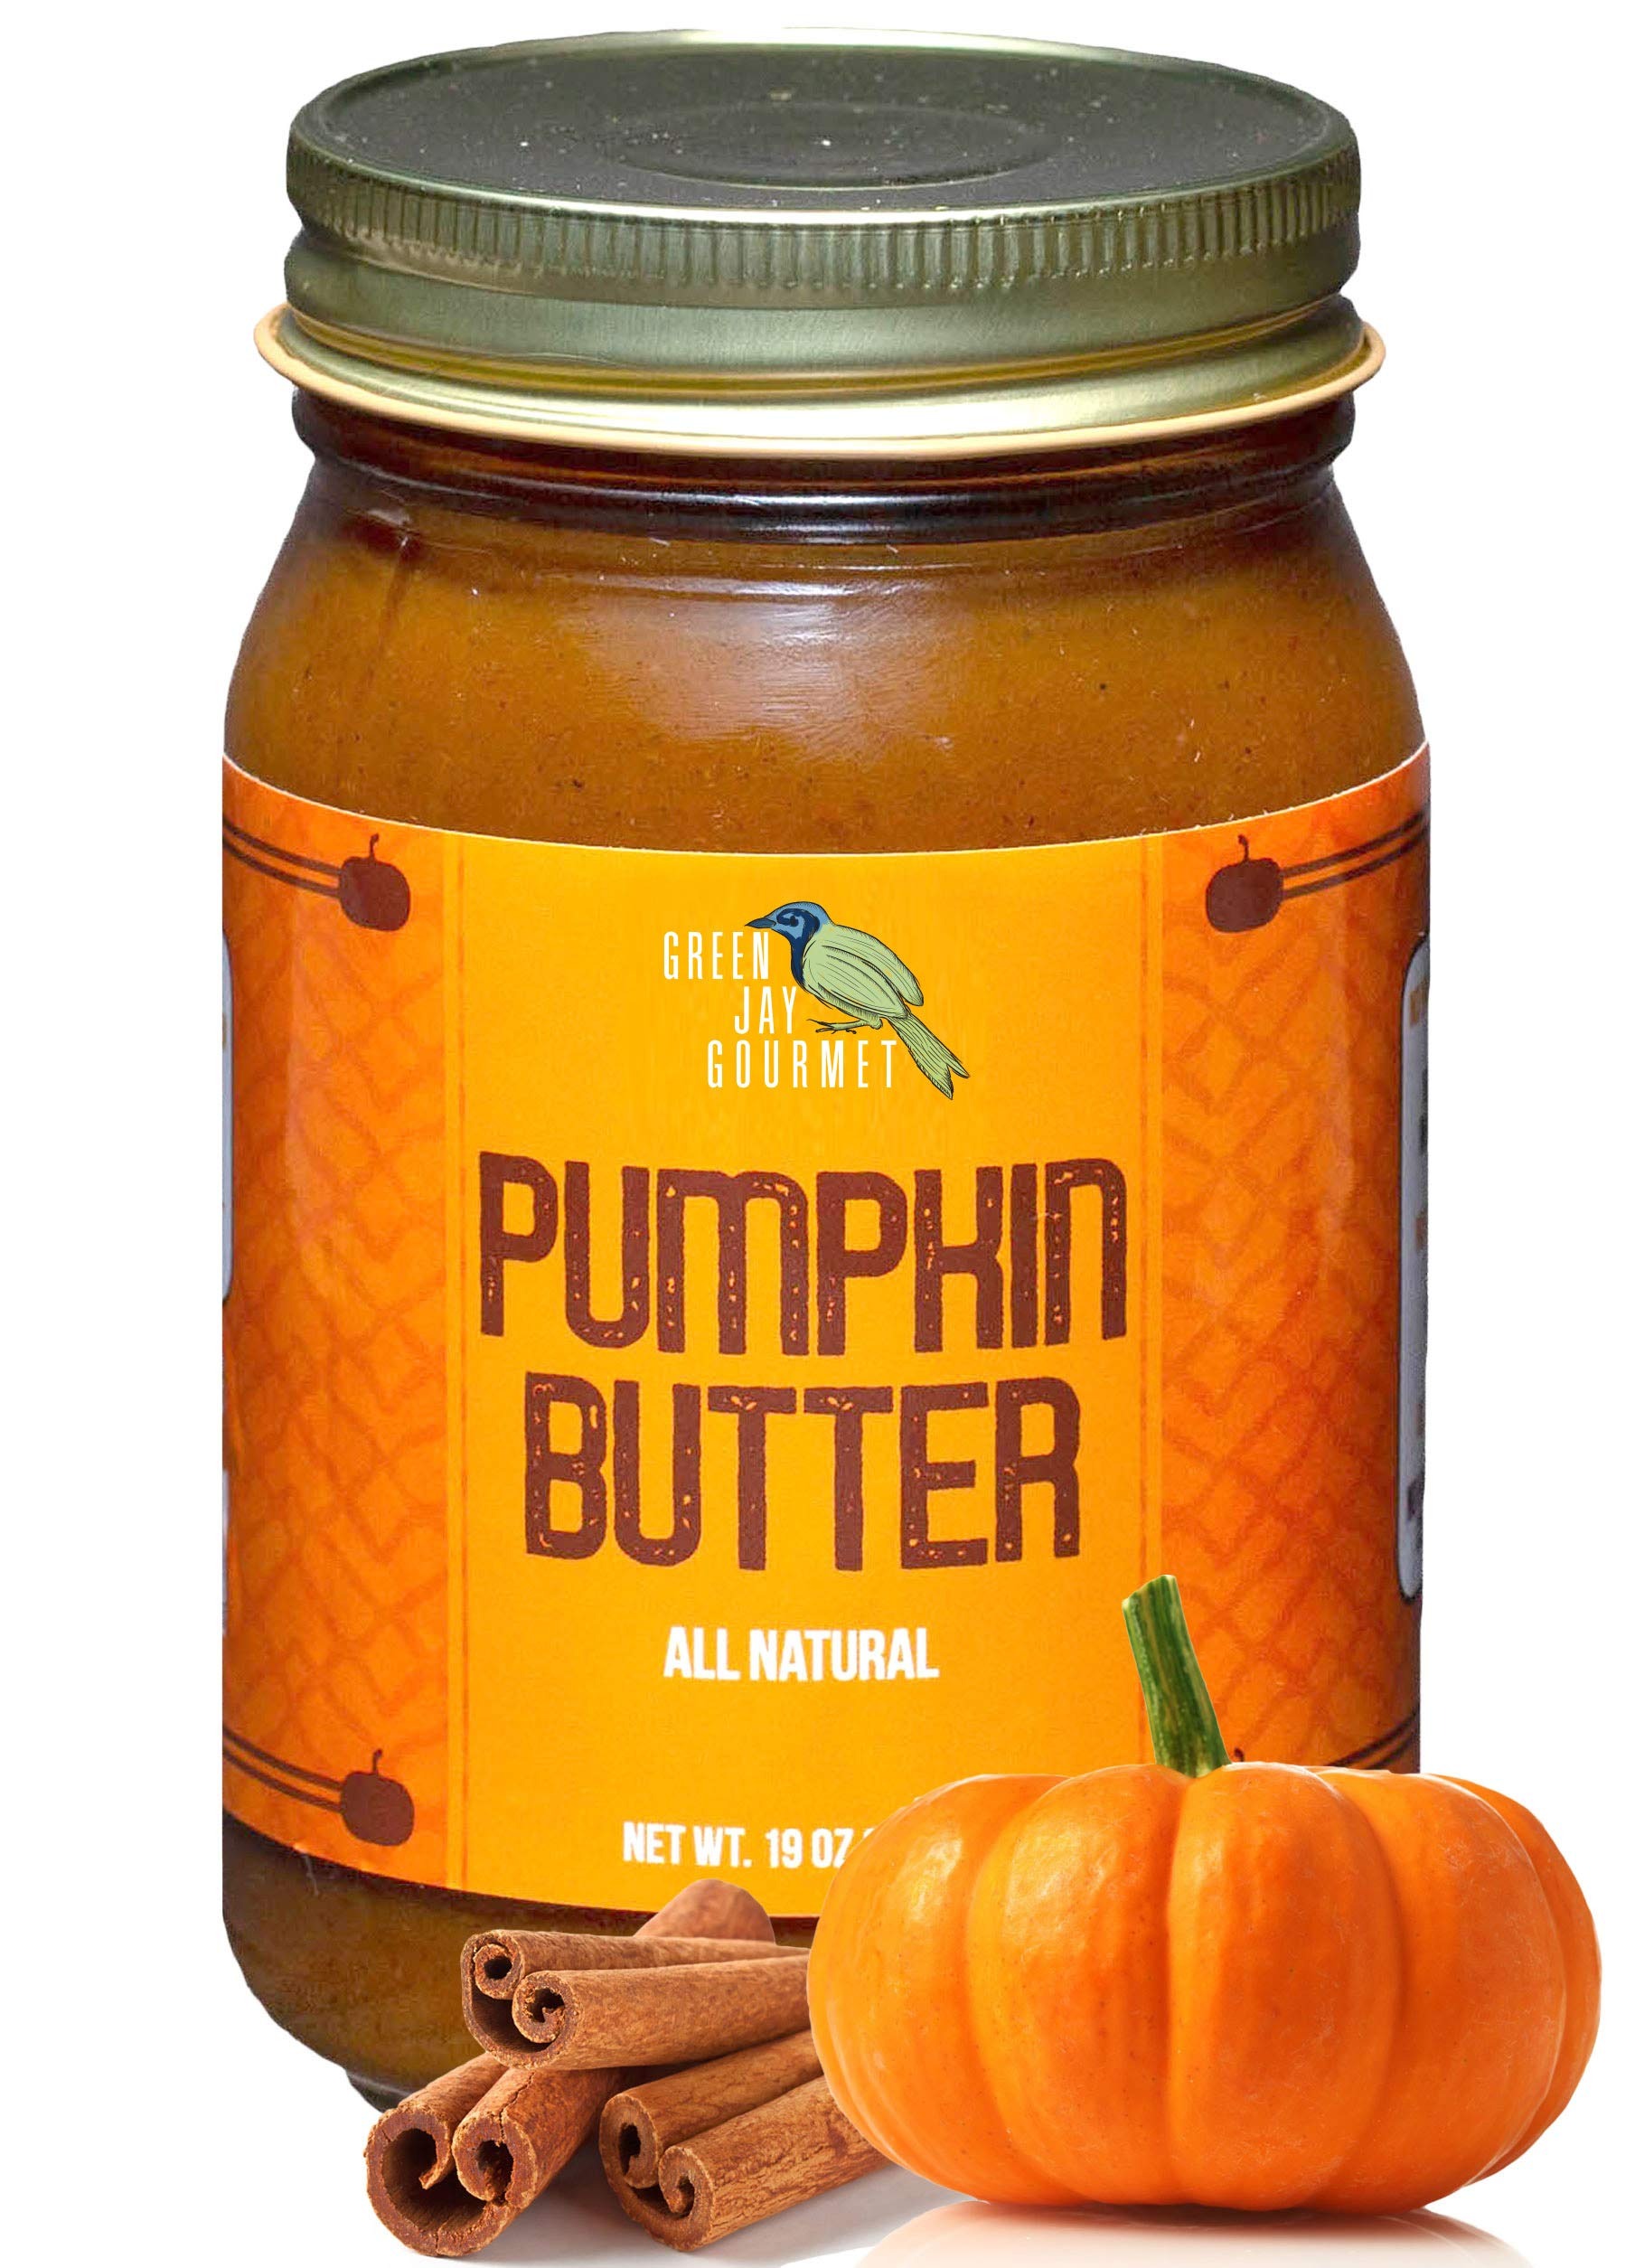
Item Name: Green Jay Gourmet Pumpkin Butter 19 Ounces - All-Natural, Gluten-Free Fruit Spread - Pumpkin Spread with Pumpkins & Spices - Gourmet Fruit Butter - No Corn Syrup, Preservatives or Trans-Fats
Bullet Point 1: THE BETTER BUTTER: Green Jay Gourmet Fruit Butters bring to you the familiar, comforting butter experience with a whole lot of fruity, spicy flavors you won’t find elsewhere; Fruit spreads that can deliciously replace the same-old, boring butter
Bullet Point 2: HOLIDAY SEASON VIBES: The best of pumpkins cooked to buttery perfection; Creamy, fruity, gourmet pumpkin spread with subtle hints of our secret spices
Bullet Point 3: ALL-NATURAL, GLUTEN FREE: All Green Jay Gourmet Fruit Butter flavors use all-natural, real food ingredients; Naturally gluten-free, trans-fat free; Our Fruit Butters & Fruit Spreads contain no corn syrup, preservatives or MSG; Contains sugar
Bullet Point 4: FOR YOU, NOTHING BUT THE BEST: Like all our products, Green Jay Gourmet Fruit Butter & Fruit Spread varieties are made from responsibly sourced, premium ingredients; Cooked carefully in small batches; Pumpkin Butter made in the USA
Bullet Point 5: BUTTER YOUR FAVORITE FOODS UP: Pumpkin Butter, with its rich flavor profile, is a perfect addition to your favorite sweet & savory foods, from crumble bars & grilled chicken to cinnamon rolls & croissants; Click ‘Add to Cart’ to order a 19 oz. jar right away
Product Description: Made with premium, juicy pumpkins & laced with our selection of secret spices, Green Jay Gourmet Pumpkin Butter is just about as delicious as fruit spreads or fruit butters can get. The rich, fruity, spicy flavor profile is made even more luxurious with its creamy texture. One word – irresistible.
Value: 19.0
Unit: Ounce

Price: 29.99